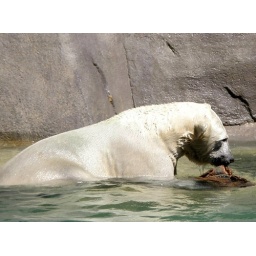
Brookfield Zoo polar bear playing in the water